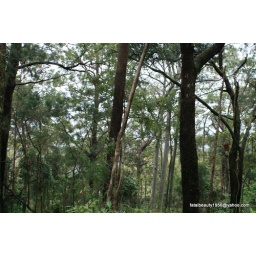
forest trees in the rain